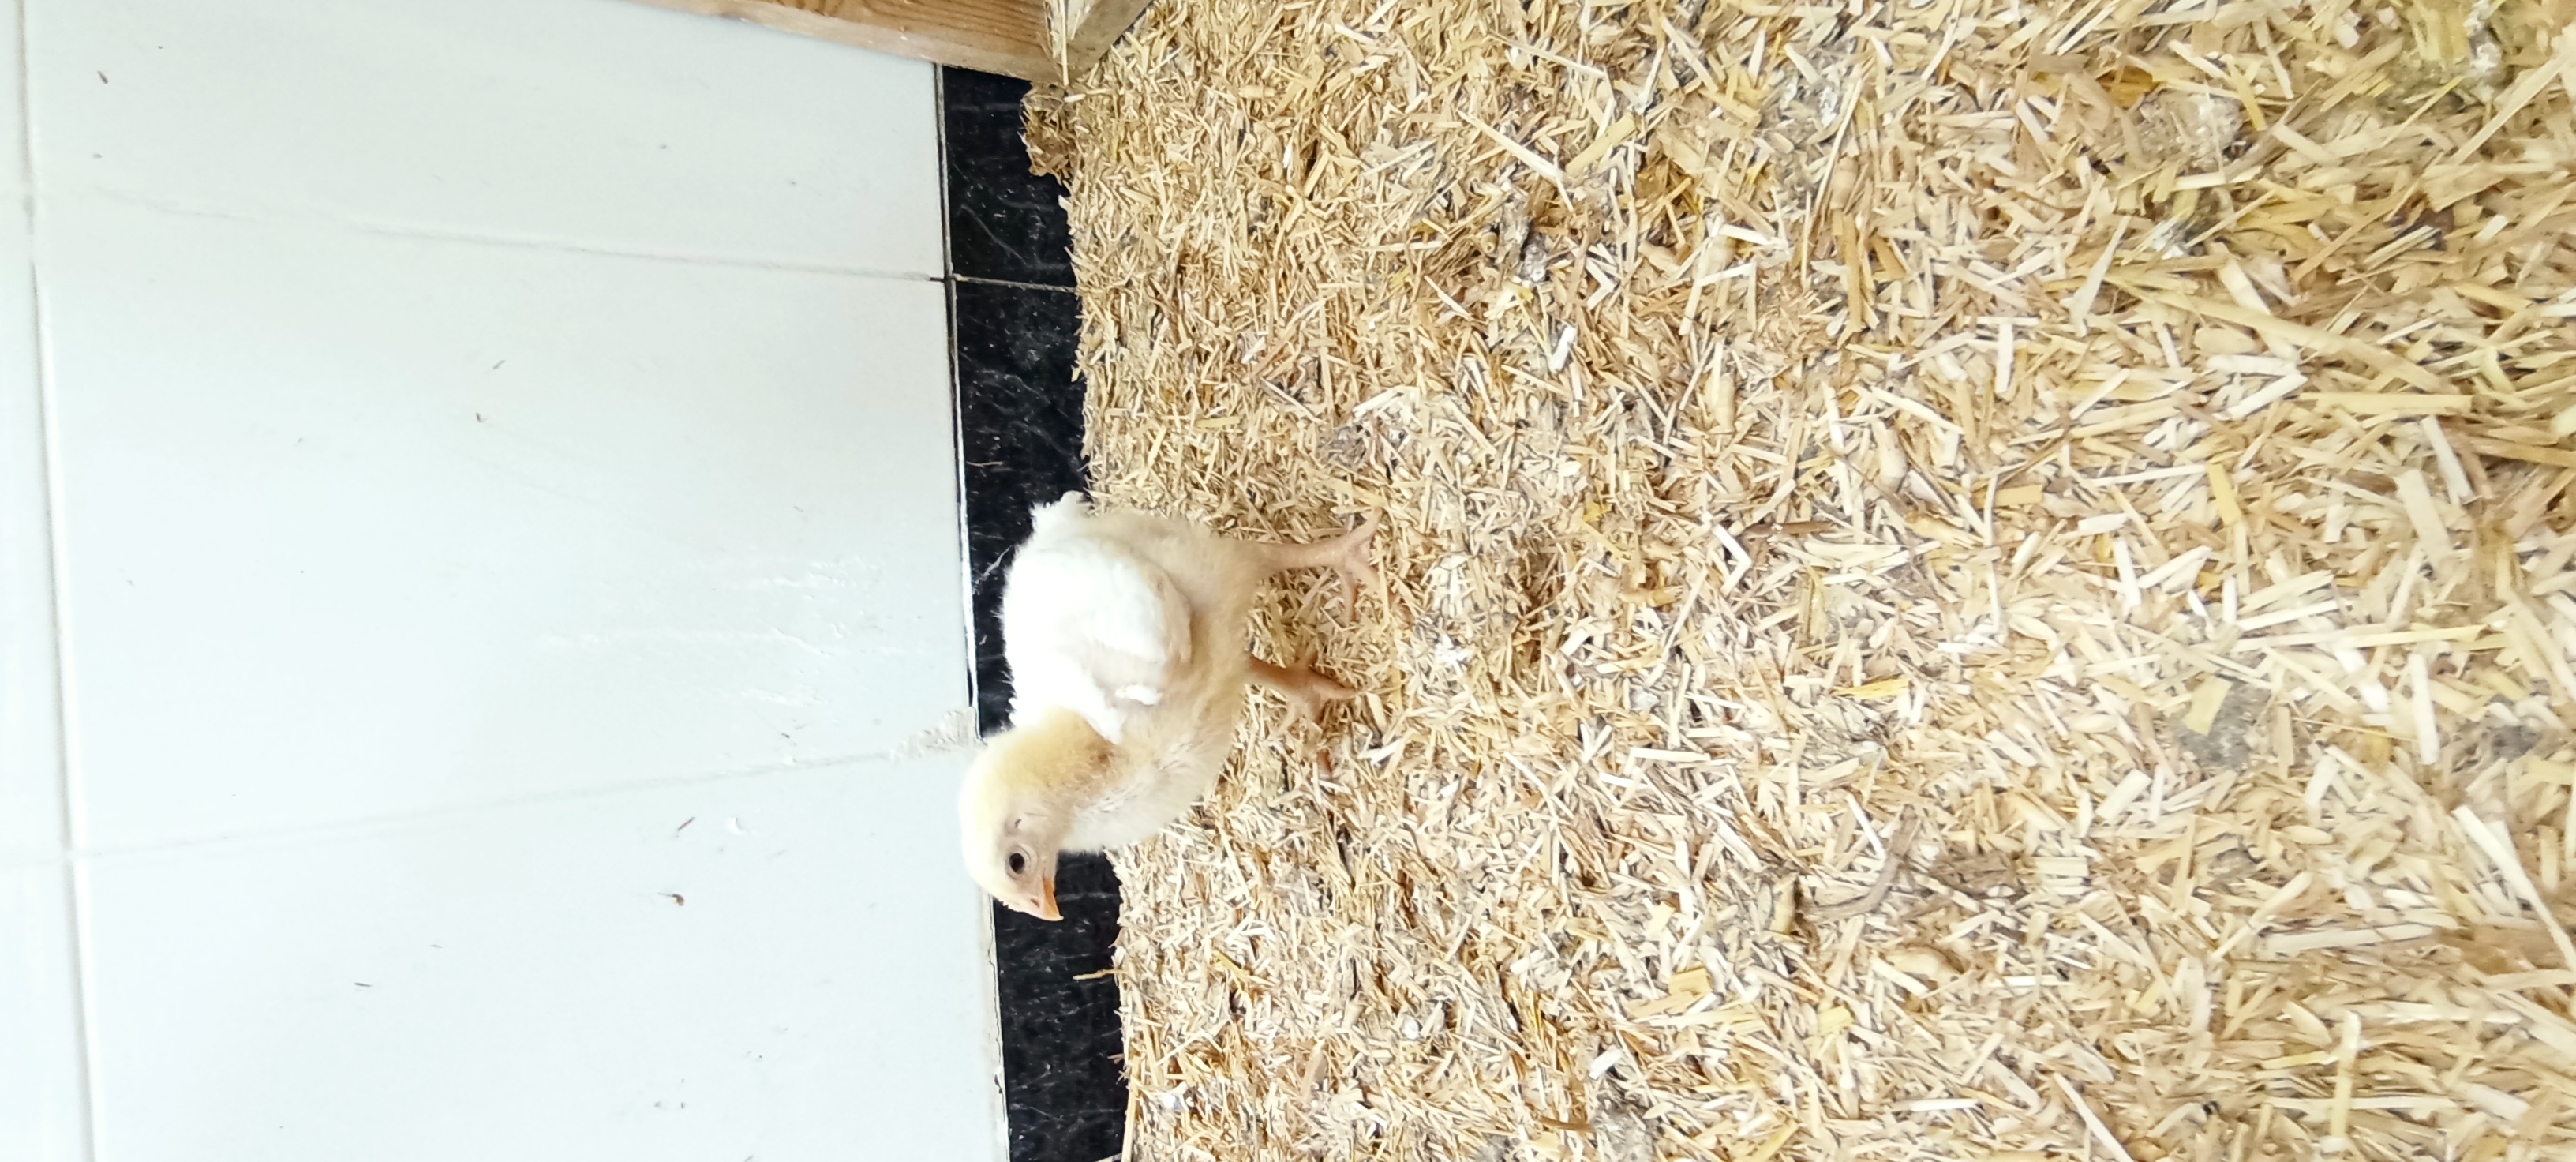
Weight: 369 g